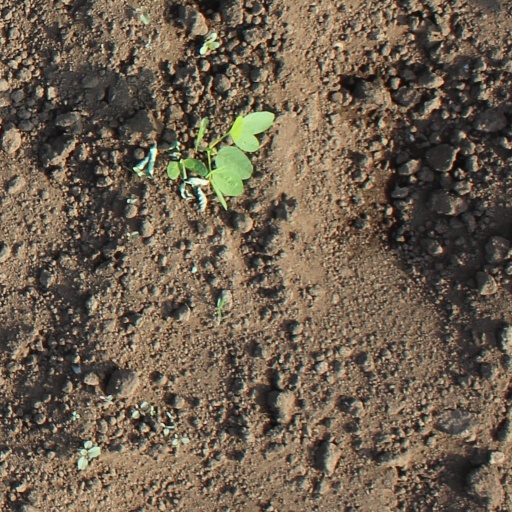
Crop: soybean